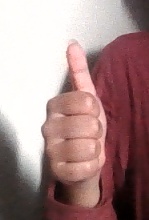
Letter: aleff